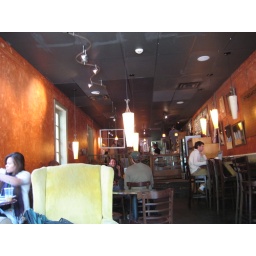
the dirty souf: java monkey in decatur